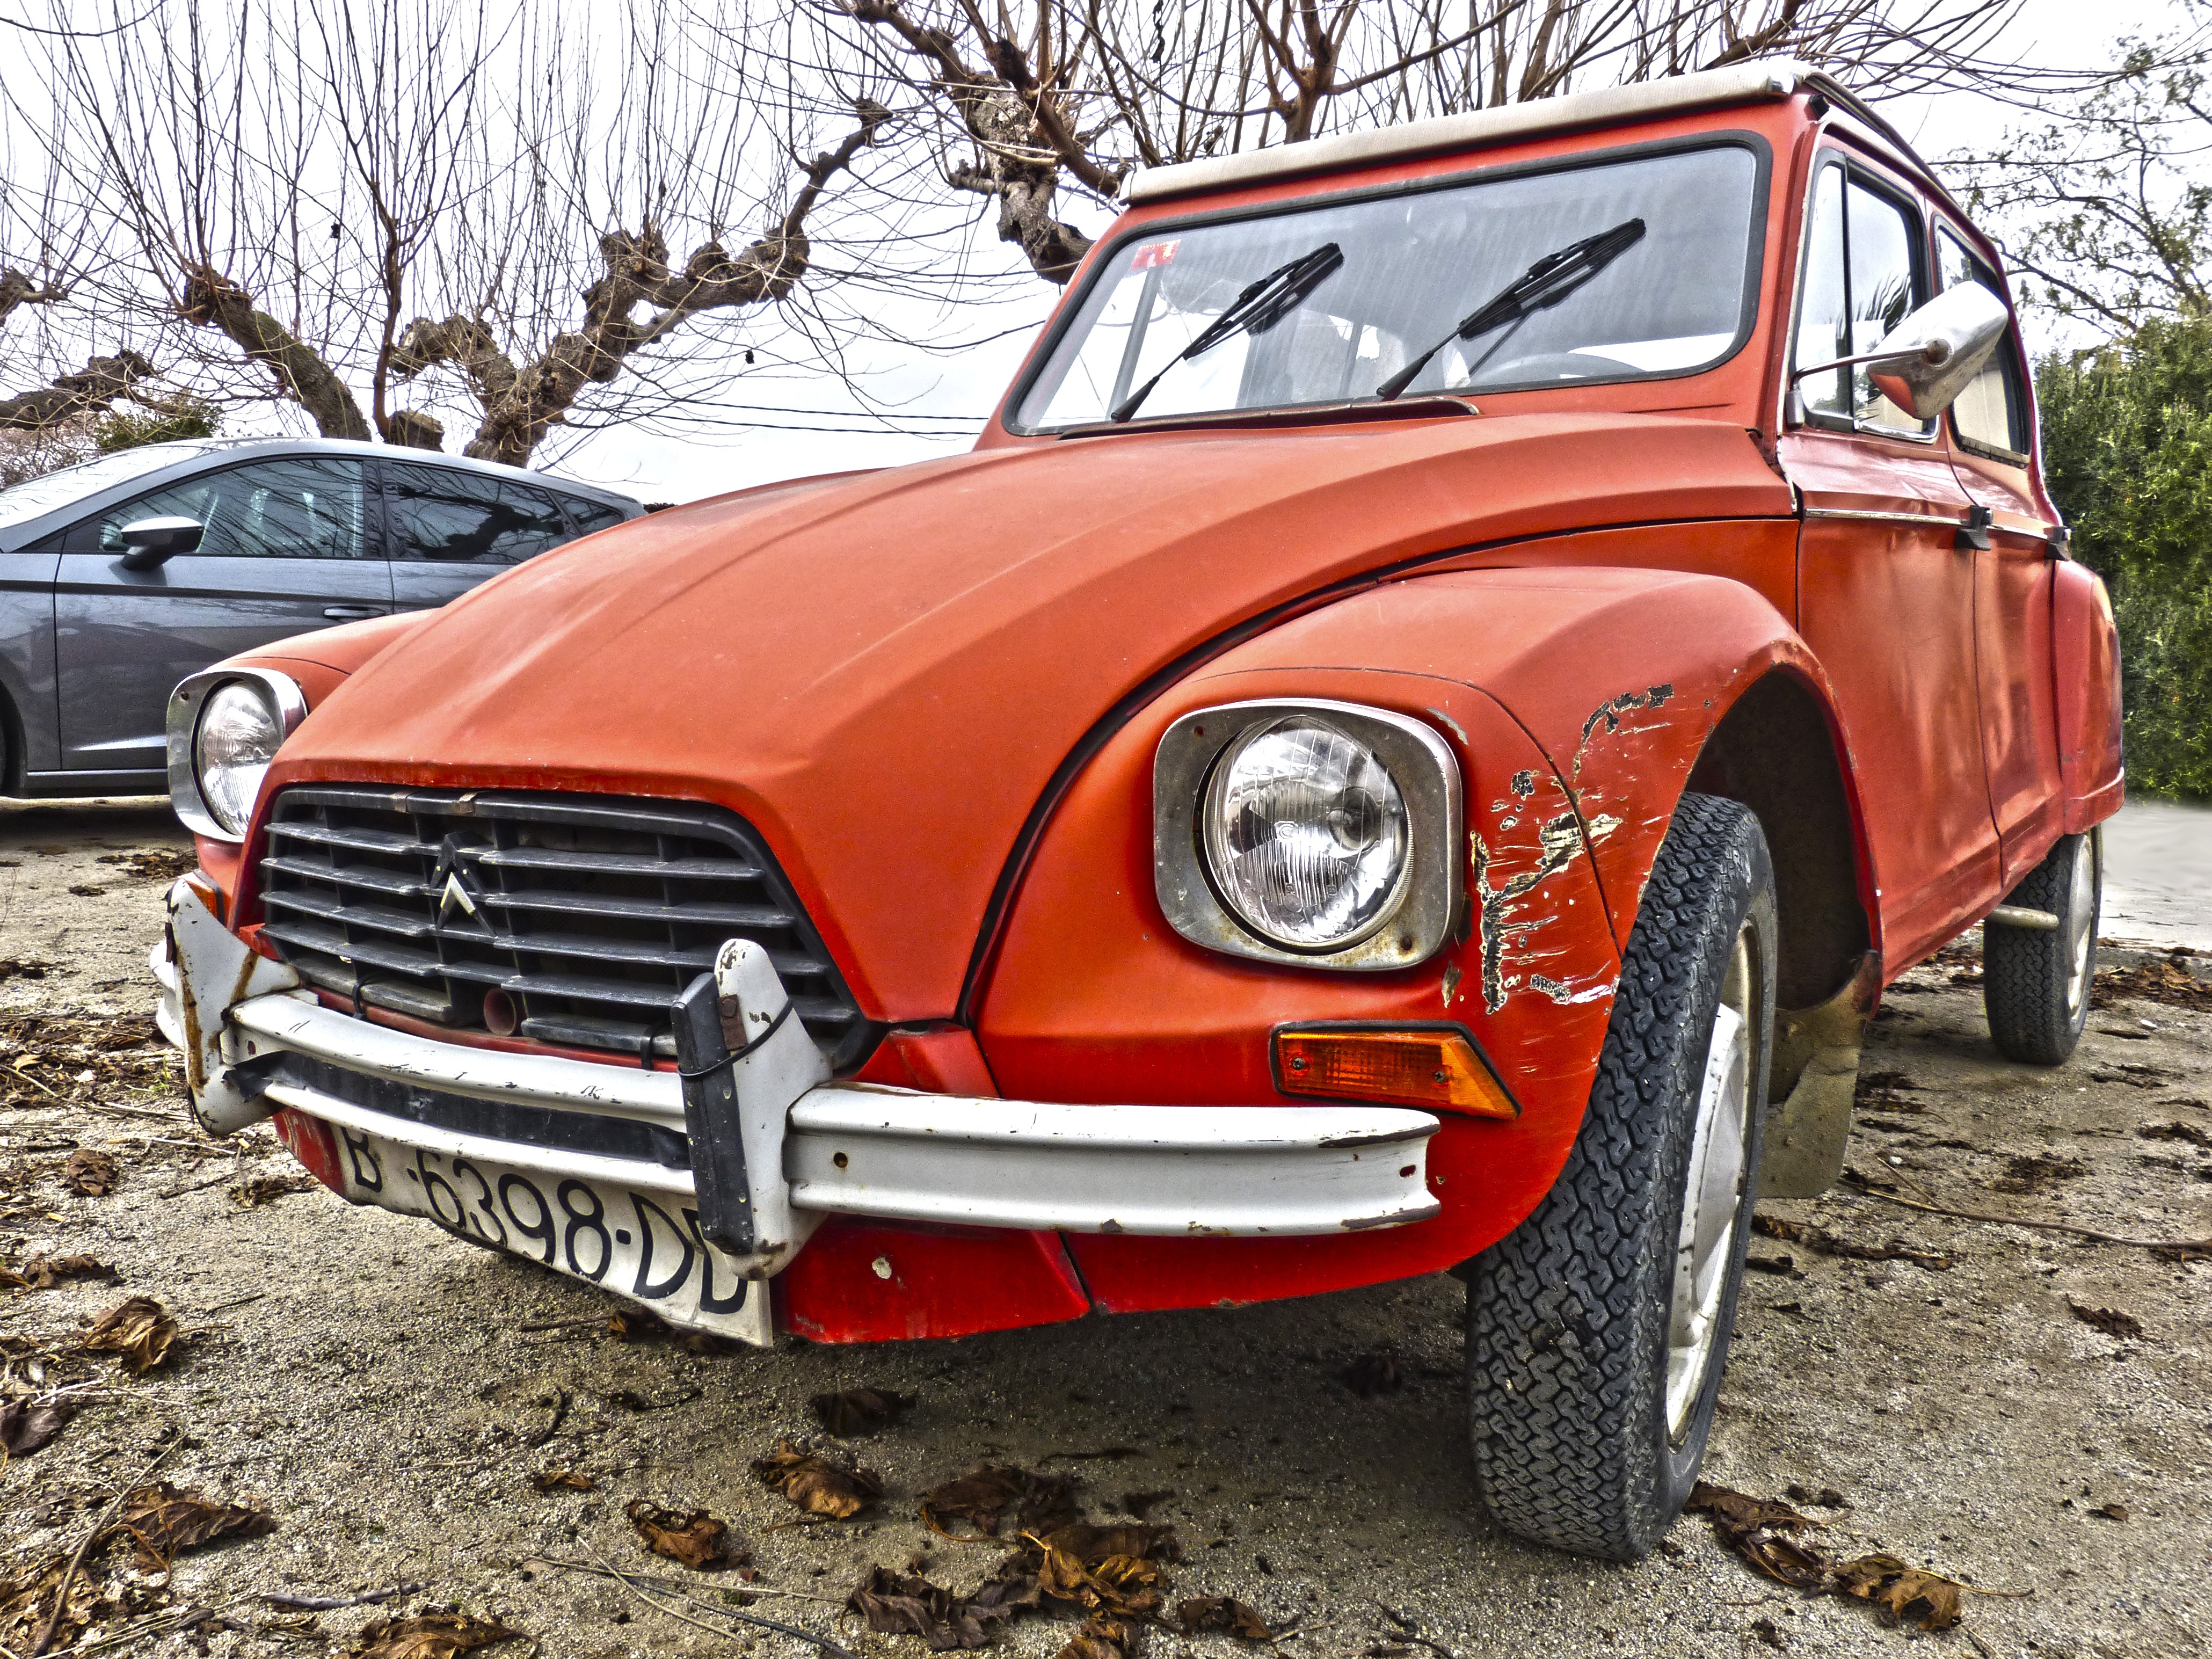
car, vehicle, vintage car, bumper, sedan, citroen, antique car, city car, land vehicle, automobile make, automotive exterior, compact car, mid size car, subcompact car, supermini, citro n dyane, citro n acadiane, diane 6